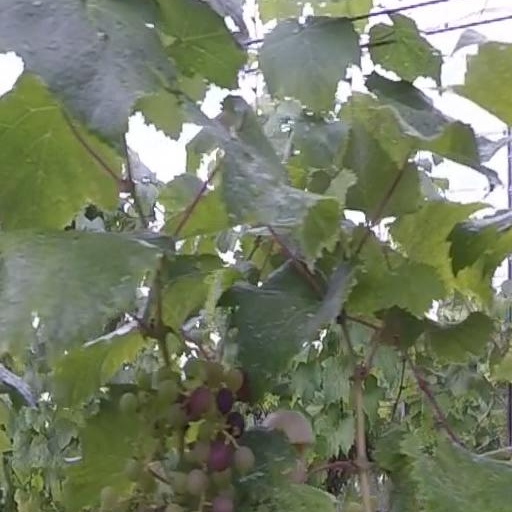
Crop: grape